Islam in France

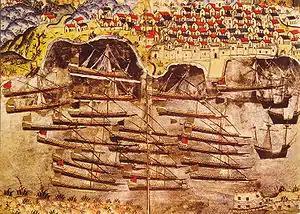
Barbarossa's fleet in Toulon, 1543

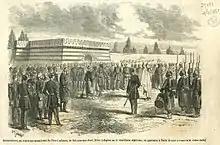
Funeral in Muslim section of Père Lachaise Cemetery, 1865

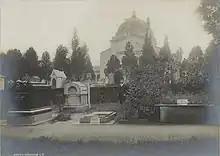
Muslim section of Père Lachaise, between 1903 and 1914

During the conquest of Iberia and the conquest of Gaul, the Umayyad forces would conquer and annex the entirety of the Iberian Peninsula and modern day southern France. Though they would eventually withdraw in 732 AD. However, Septimania remained under Umayyad dominance until 759. During a later battle, the Al Andalusians established the fortress Fraxinetum.